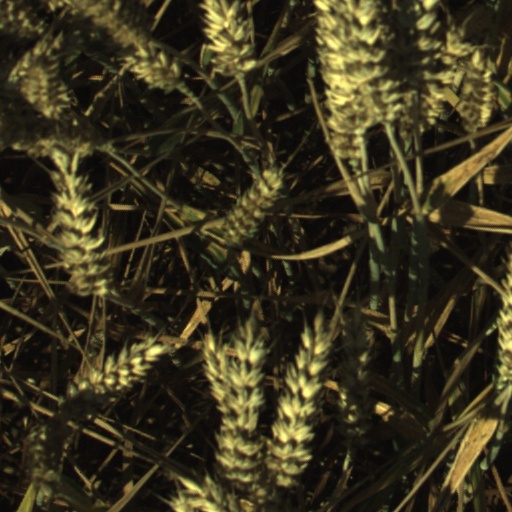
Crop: wheat